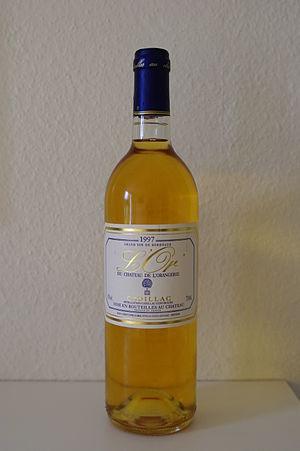
Sweet Bordeaux est une marque créée en 2009 par l'Union des grands vins liquoreux de Bordeaux. Elle concerne les onze AOC des vins moelleux et liquoreux du vignoble de Bordeaux : cadillac, loupiac, sainte-croix-du-mont, cérons, barsac, sauternes, premières-côtes-de-bordeaux, côtes-de-bordeaux-saint-macaire, bordeaux-supérieur, sainte-foy-bordeaux et graves-supérieures.
Le cadillac est un vin français d'appellation d'origine contrôlée produit sur vingt-deux communes autour de Cadillac.